Park Vista

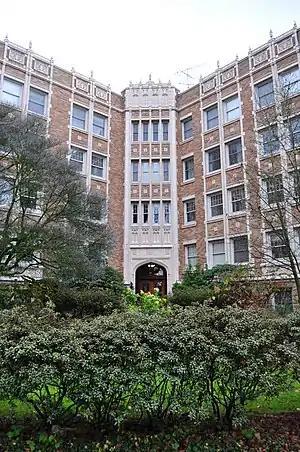
Park Vista

The Park Vista is a historic building in Seattle, Washington. It is situated on a triangular parcel whose full address is 5810 Cowen Pl. N.E., Seattle, WA 98105. To the northwest is Cowen Park and beyond that the Roosevelt neighborhood; to the south is the northern extreme of the University District; and to the east is the Ravenna neighborhood. The building's entrance and garden lie along the hypotenuse of the right-triangle and overlook Cowen Park.